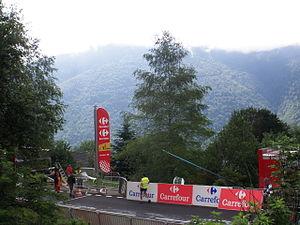
Le GPM 1ère catégorie d'Ax 3 Domaines sur la 14ème étape du Tour de France 2010.
Ax 3 Domaines, anciennement appelée « Ax-Bonascre », est une station de sports d'hiver des Pyrénées créée en décembre 1955 et située en Ariège. La station est implantée à huit kilomètres d'Ax-les-Thermes sur les hauteurs de la commune, au cœur de la vallée d'Ax, dans la vallée de la Haute-Ariège. Elle est distante de 30 kilomètres de la frontière entre la France et l'Andorre au sud, 30 kilomètres de Tarascon-sur-Ariège au nord-ouest, 20 kilomètres du col de Pailhères à l'est et 120 kilomètres de Toulouse au nord.
La 14ᵉ étape du Tour de France 2010 s'est déroulée le dimanche 18 juillet 2010 entre Revel et Ax 3 Domaines sur 184,5 km.